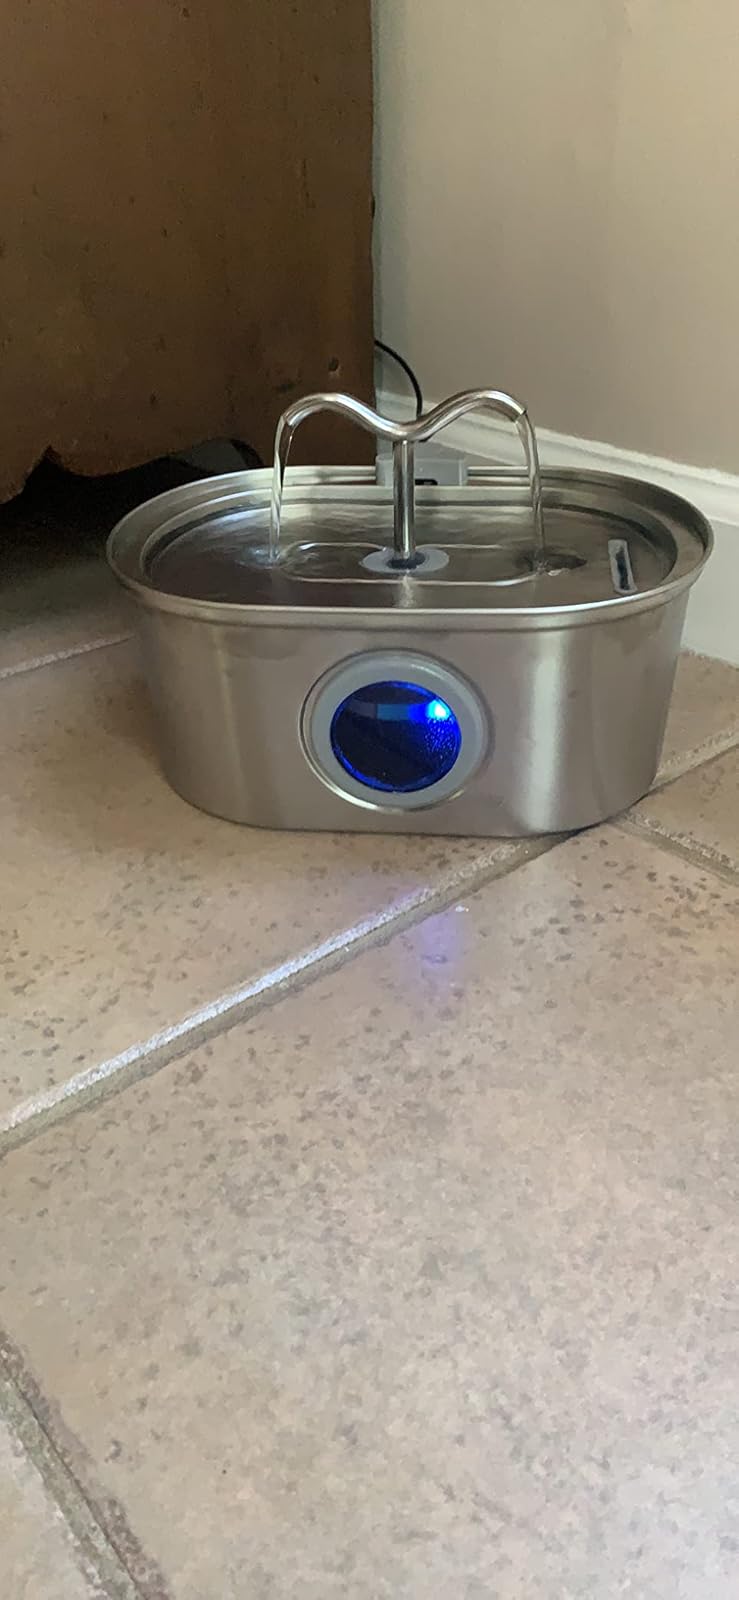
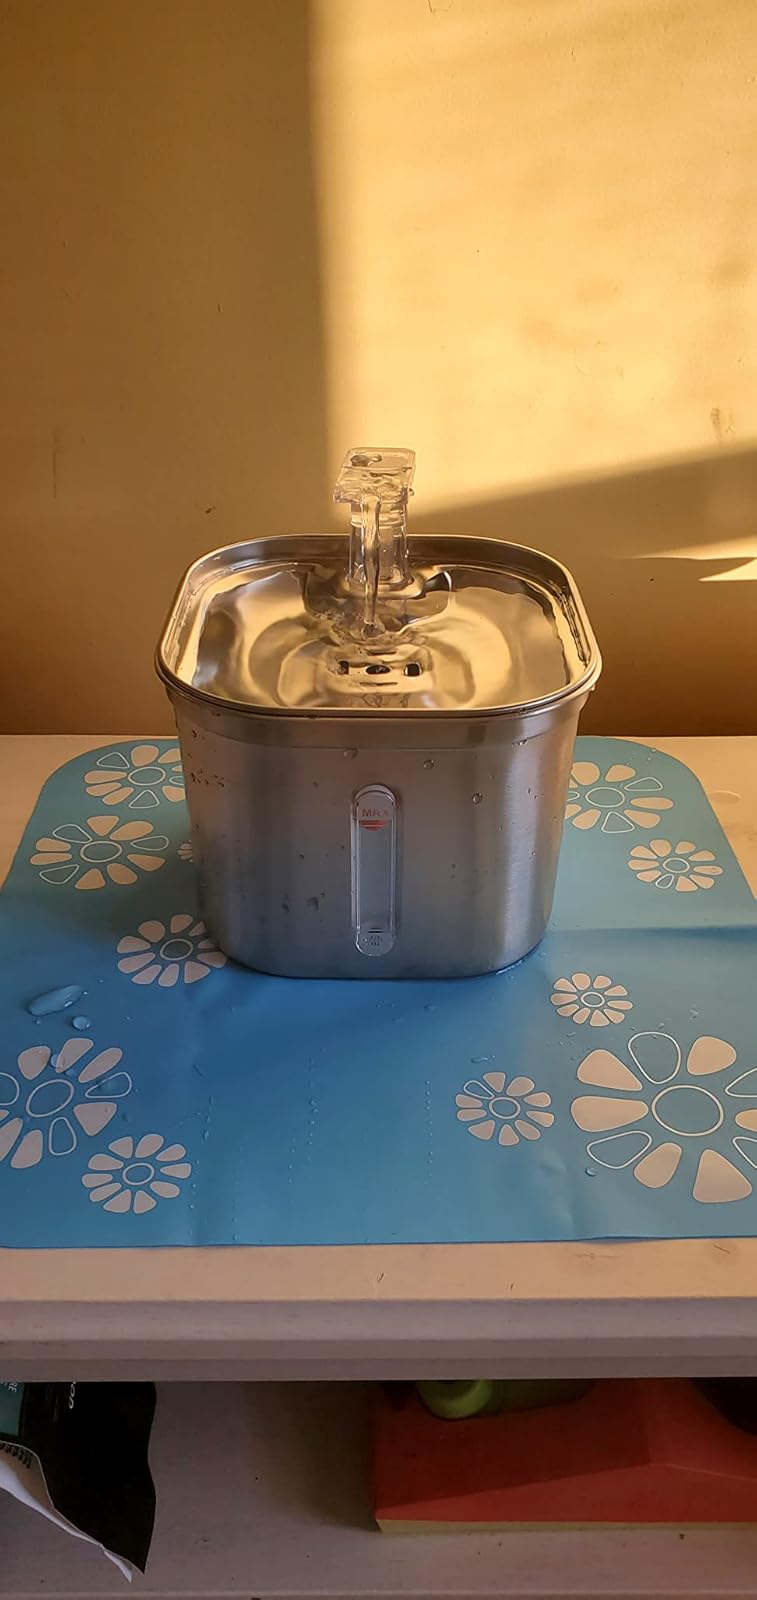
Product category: items_bowl
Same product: no